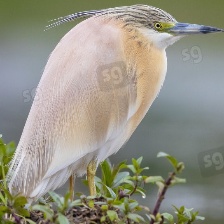
Species: SQUACCO HERON
Scientific name: ARDEOLA RALLOIDES
ImageNet parent category: little_blue_heron